The Dream of Ossian

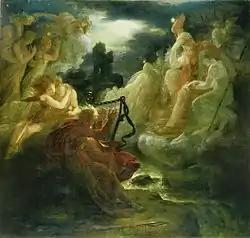
"Ossian Evoking Phantoms" (1801), François Gérard

The painting's subject Ossian purportedly was a blind Scottish poet who lived in the 3rd century CE. In the 1760s, James Macpherson published texts supposedly by Ossian, which Macpherson claimed to have rediscovered and translated from Gaelic into English. The translated works' success in Britain was followed by a spread of enthusiasm for Ossian throughout Europe. One of the poems was translated into French as early as 1762, and the collected works were translated in 1777. It was the Italian translation, however, by Melchiorre Cesarotti which the future French emperor Napoleon read. Napoleon became a fervent admirer of Ossian; it was even said that he carried a copy of Ossian's work into battle.